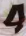
Number: 4